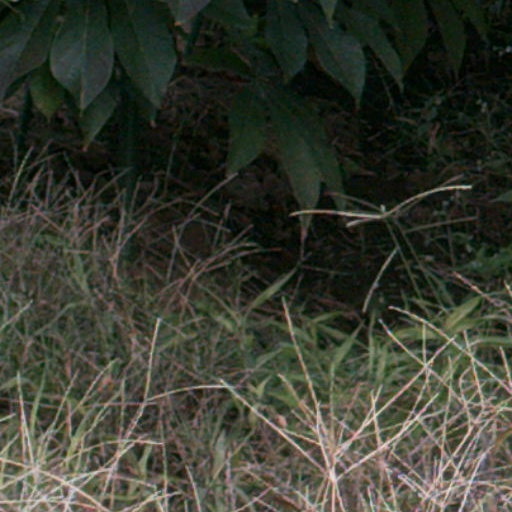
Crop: cassava